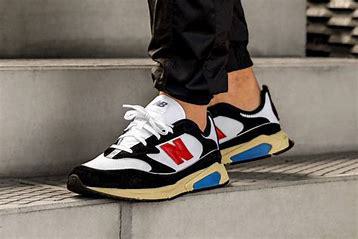
Brand: New
Model: Balance New Balance X Racer